International airport

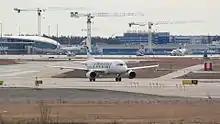
Finnair Airbus A319 at the Helsinki Airport in Vantaa, Finland. Terminal expansion construction site in the background.

The construction and operation of an international airport depends on a complicated set of decisions that are affected by technology, politics, economics and geography as well as both local and international law. Designing an airport even for domestic traffic or as "non-hub" has, from the beginning, required extensive co-ordination between users and interested parties – architects, engineers, managers and staff all need to be involved. Airports may also be regarded as emblematic of national pride and so the design may be architecturally ambitious. An example was the planned New Mexico City international airport, intended to replace an airport that has reached capacity.